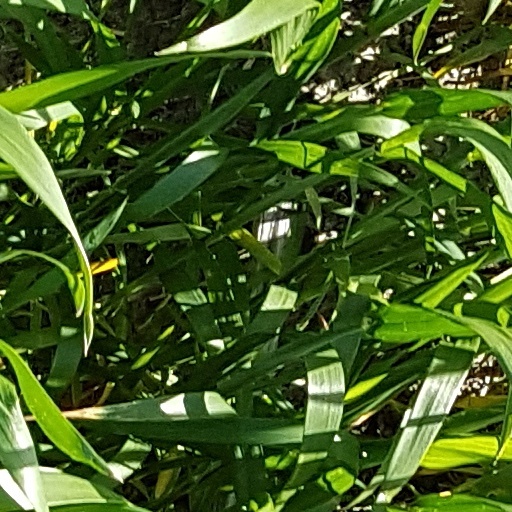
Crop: wheat